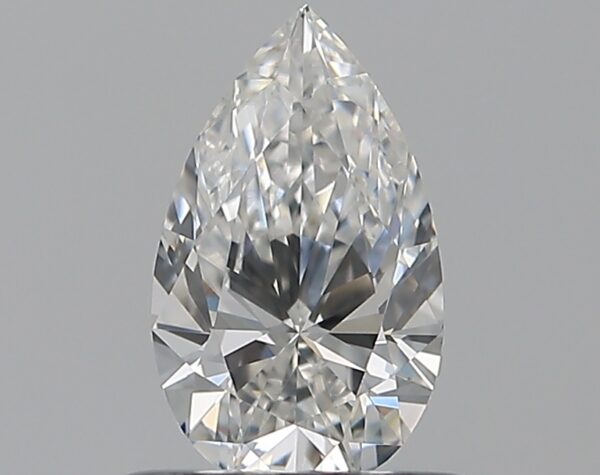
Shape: pear
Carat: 0.51
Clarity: VVS2
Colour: G
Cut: EX
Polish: EX
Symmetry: VG
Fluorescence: N
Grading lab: GIA
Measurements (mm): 7.27 x 4.37 x 2.68